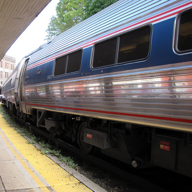
Vehicle type: Trains